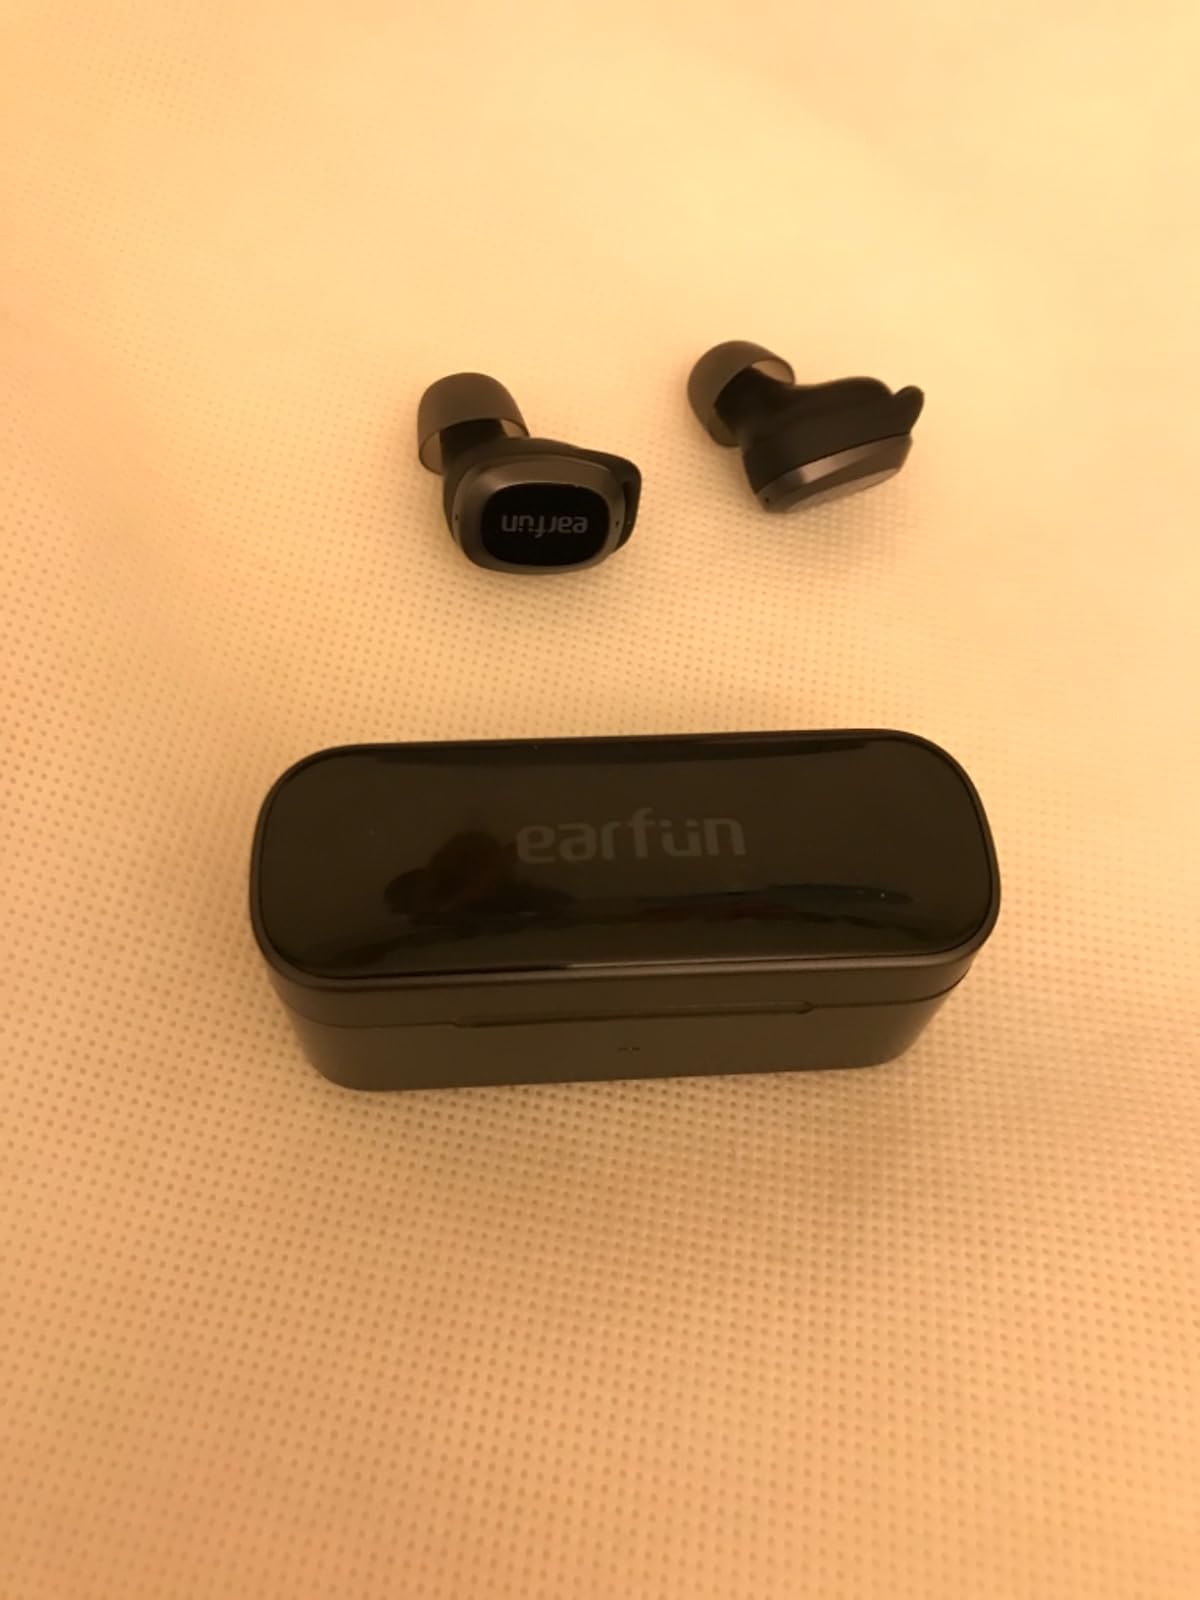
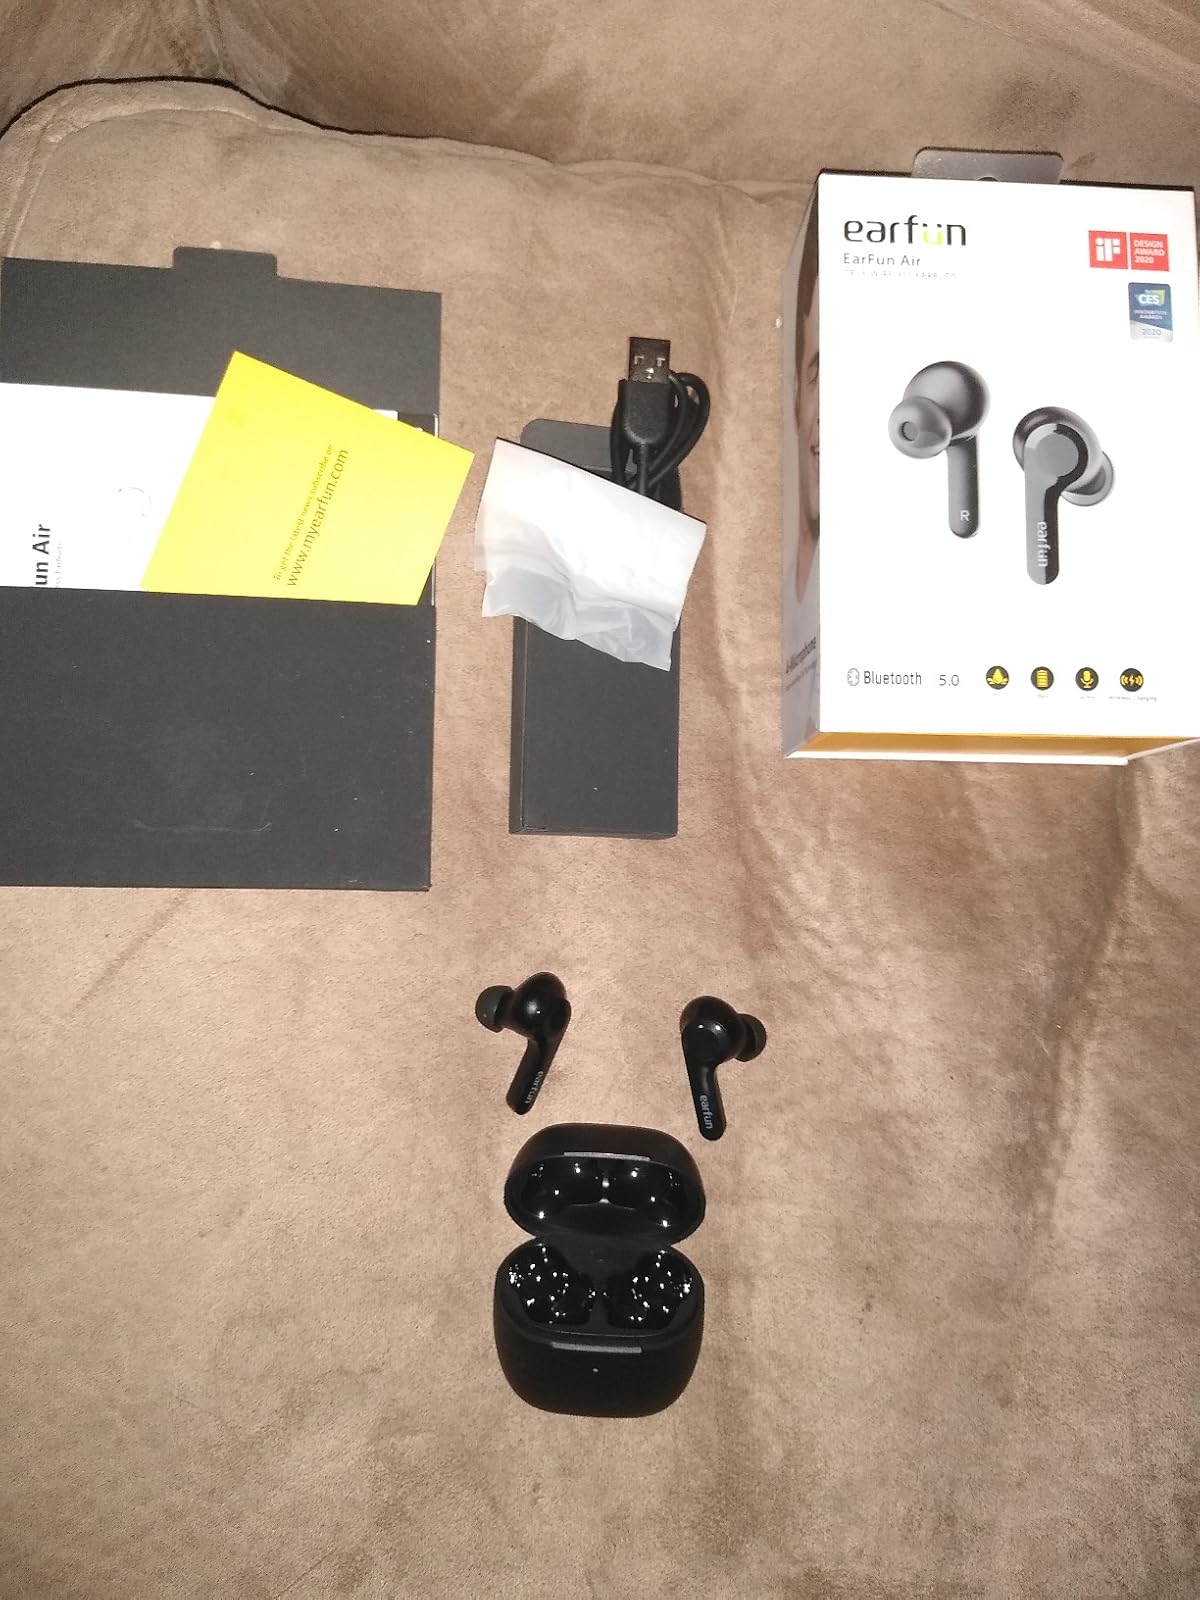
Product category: earbuds
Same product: no